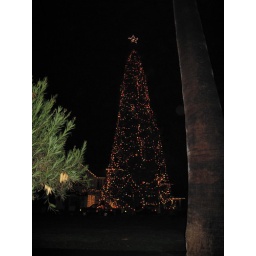
The largest living christmas tree in the country (Or so the sign says)